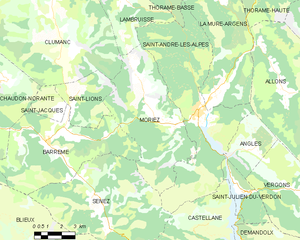
Carte des communes françaises: Moriez
Moriez est une commune française, située dans le département des Alpes-de-Haute-Provence en région Provence-Alpes-Côte d'Azur.